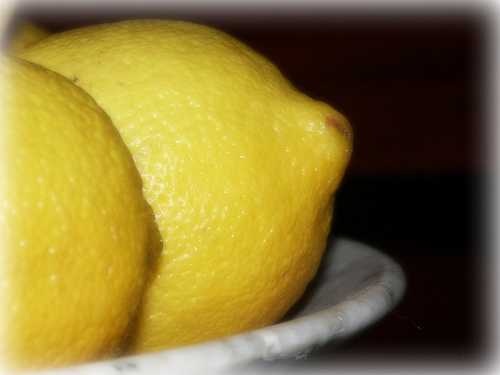
Label: Lemon